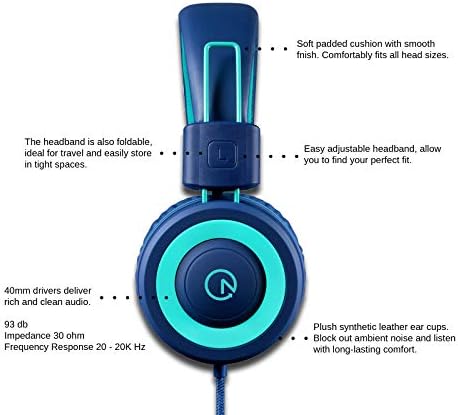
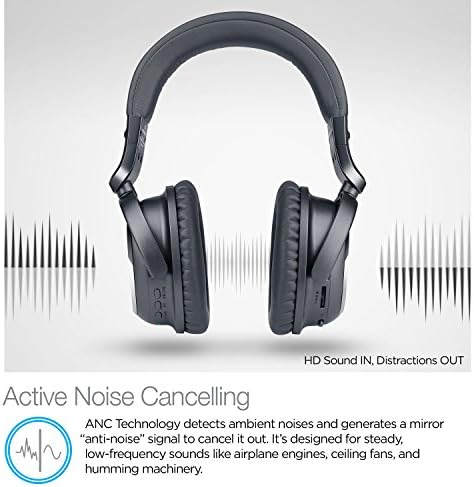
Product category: headphones
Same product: no